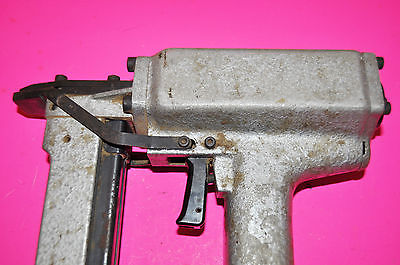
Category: stapler